List of works by Edward Blore on palaces and large houses

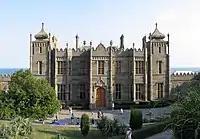
Vorontsov Palace, Alupka, Ukraine

Edward Blore (1787–1879) was an English antiquarian, artist, and architect. He was born in Derby, and was trained by his father, Thomas, who was an antiquarian and a topographer. Edward became skilled at drawing accurate and detailed architectural illustrations. His commissions included drawings of Peterborough, Durham, and Winchester Cathedrals. His drawings of Althorp brought him to the attention of Earl Spencer, who was influential in introducing him to other wealthy and influential patrons. After his father died in 1818, Blore started to prepare architectural designs for new buildings. The first of these was for the enlargement of Sir Walter Scott's Abbotsford House. Although this was not accepted, it led to the acceptance of his design for Corehouse, a large country house in Lanarkshire, Scotland, for the judge George Cranstoun. More commissions for country houses followed. Blore then became involved with the Church Commissioners, designing, with others, a series of churches that have become to be known as Commissioners' churches, the first of these being St George's Church in Battersea, London.